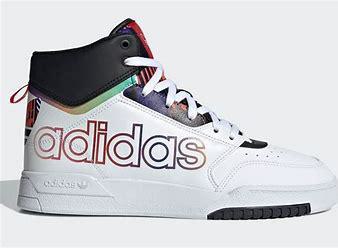
Brand: adidas
Model: originals Adidas Originals Drop Step